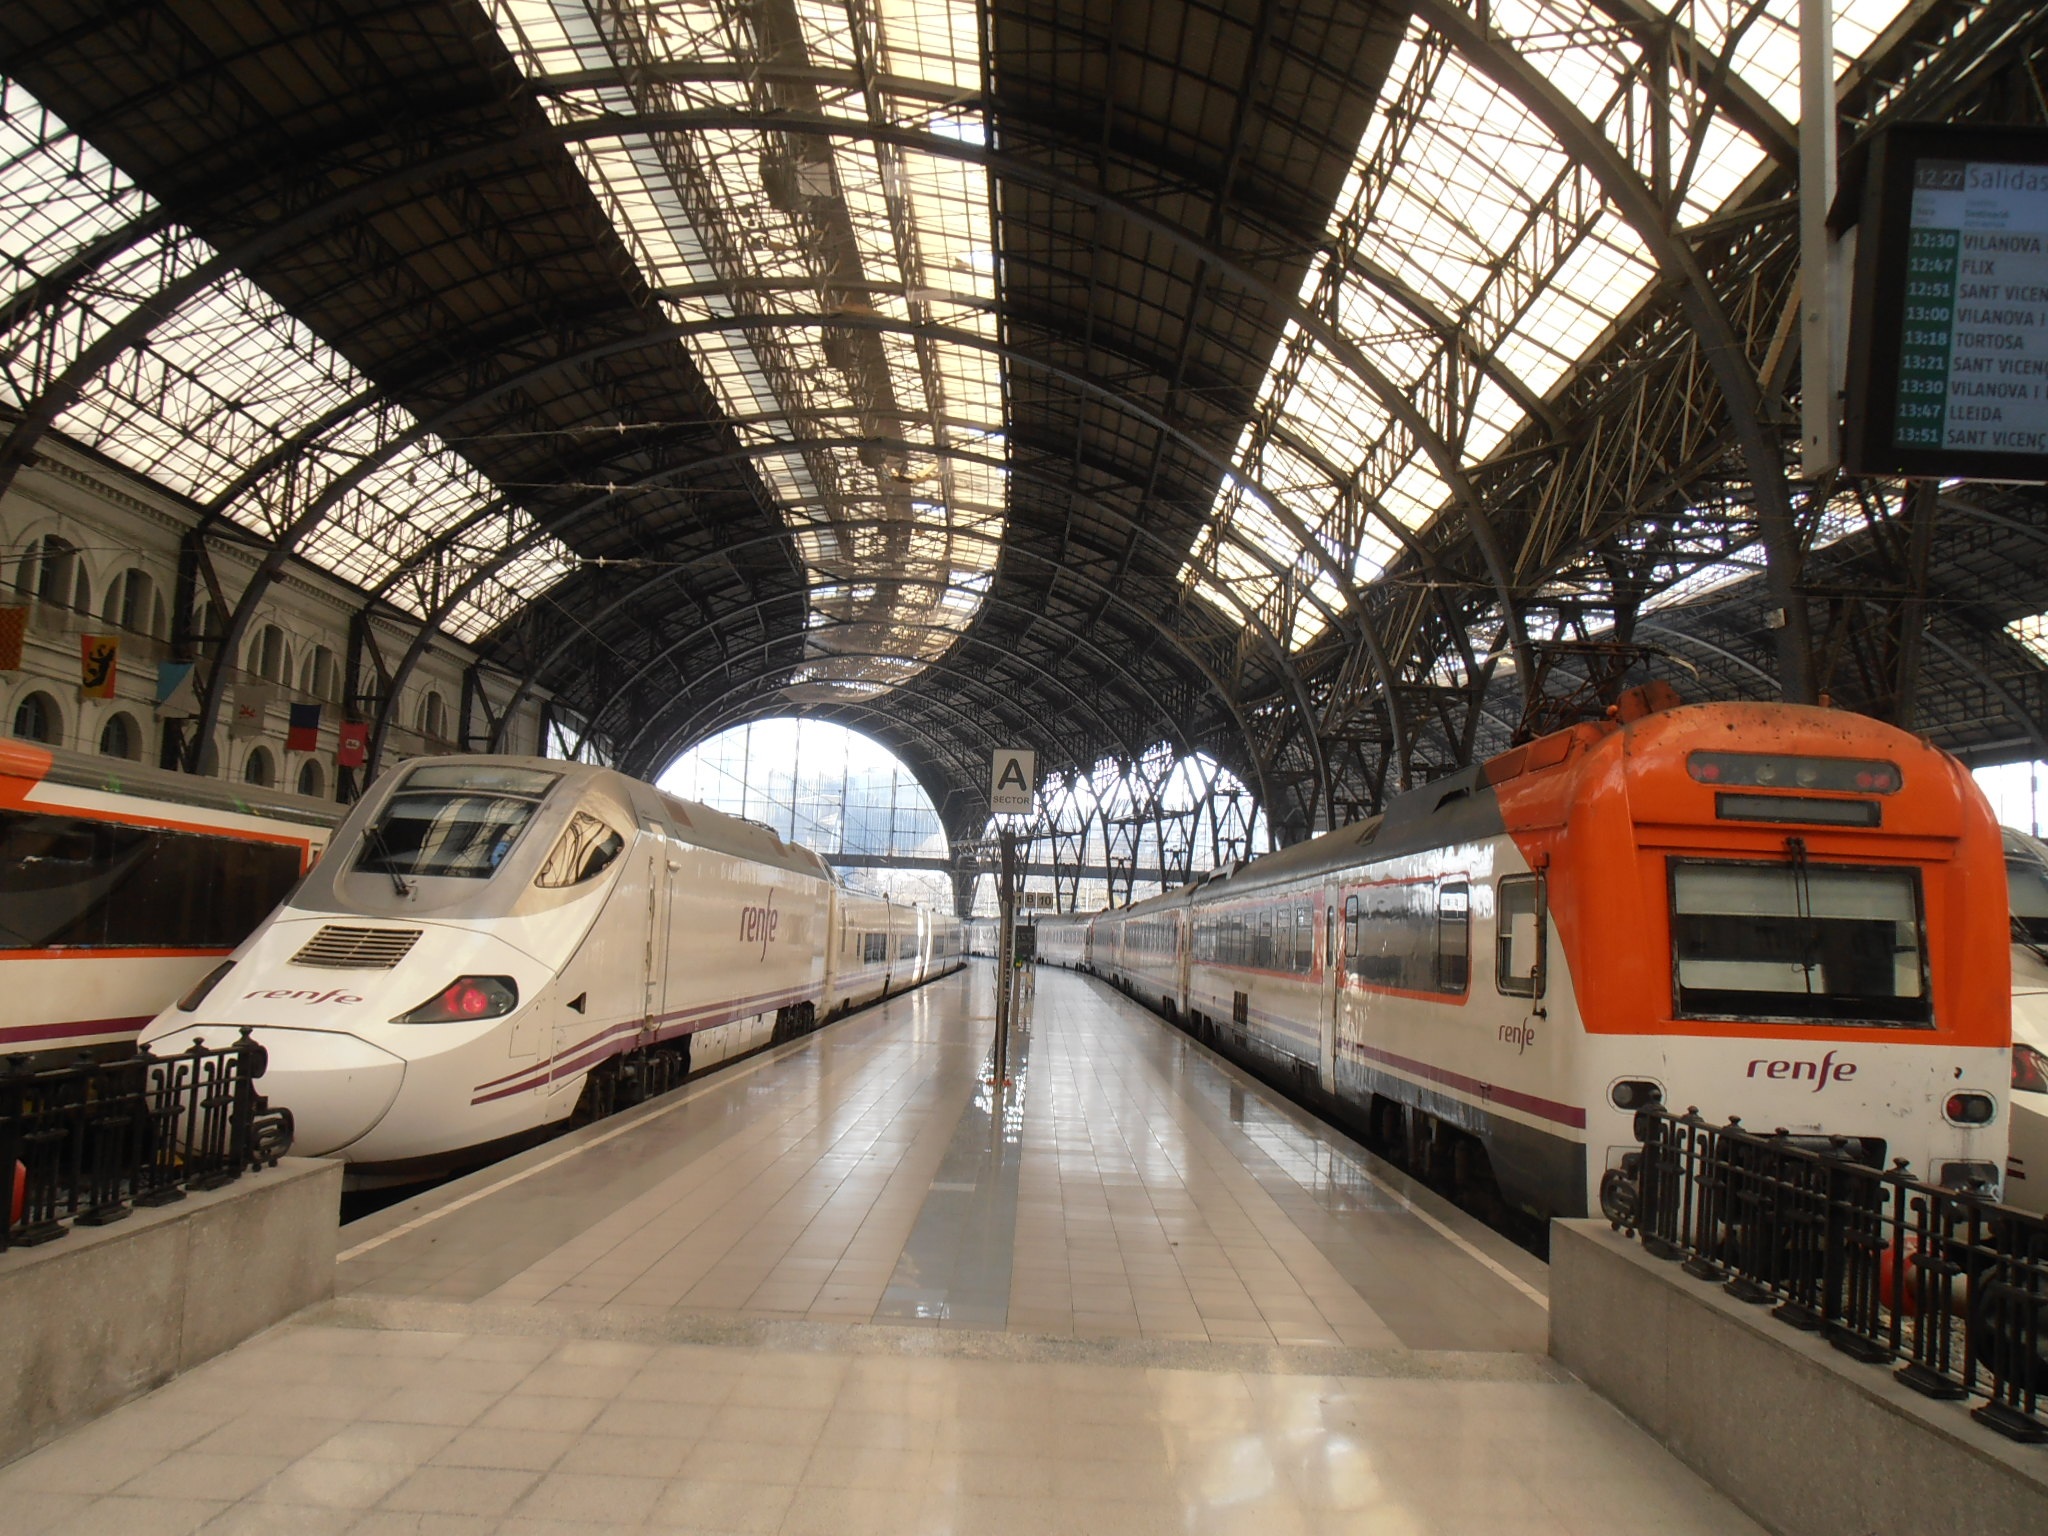
railway, building, rail, train, travel, transportation, transport, vehicle, station, train station, barcelona, public transport, metro station, spain, infrastructure, trains, passenger, rail transport, metropolitan area, rapid transit